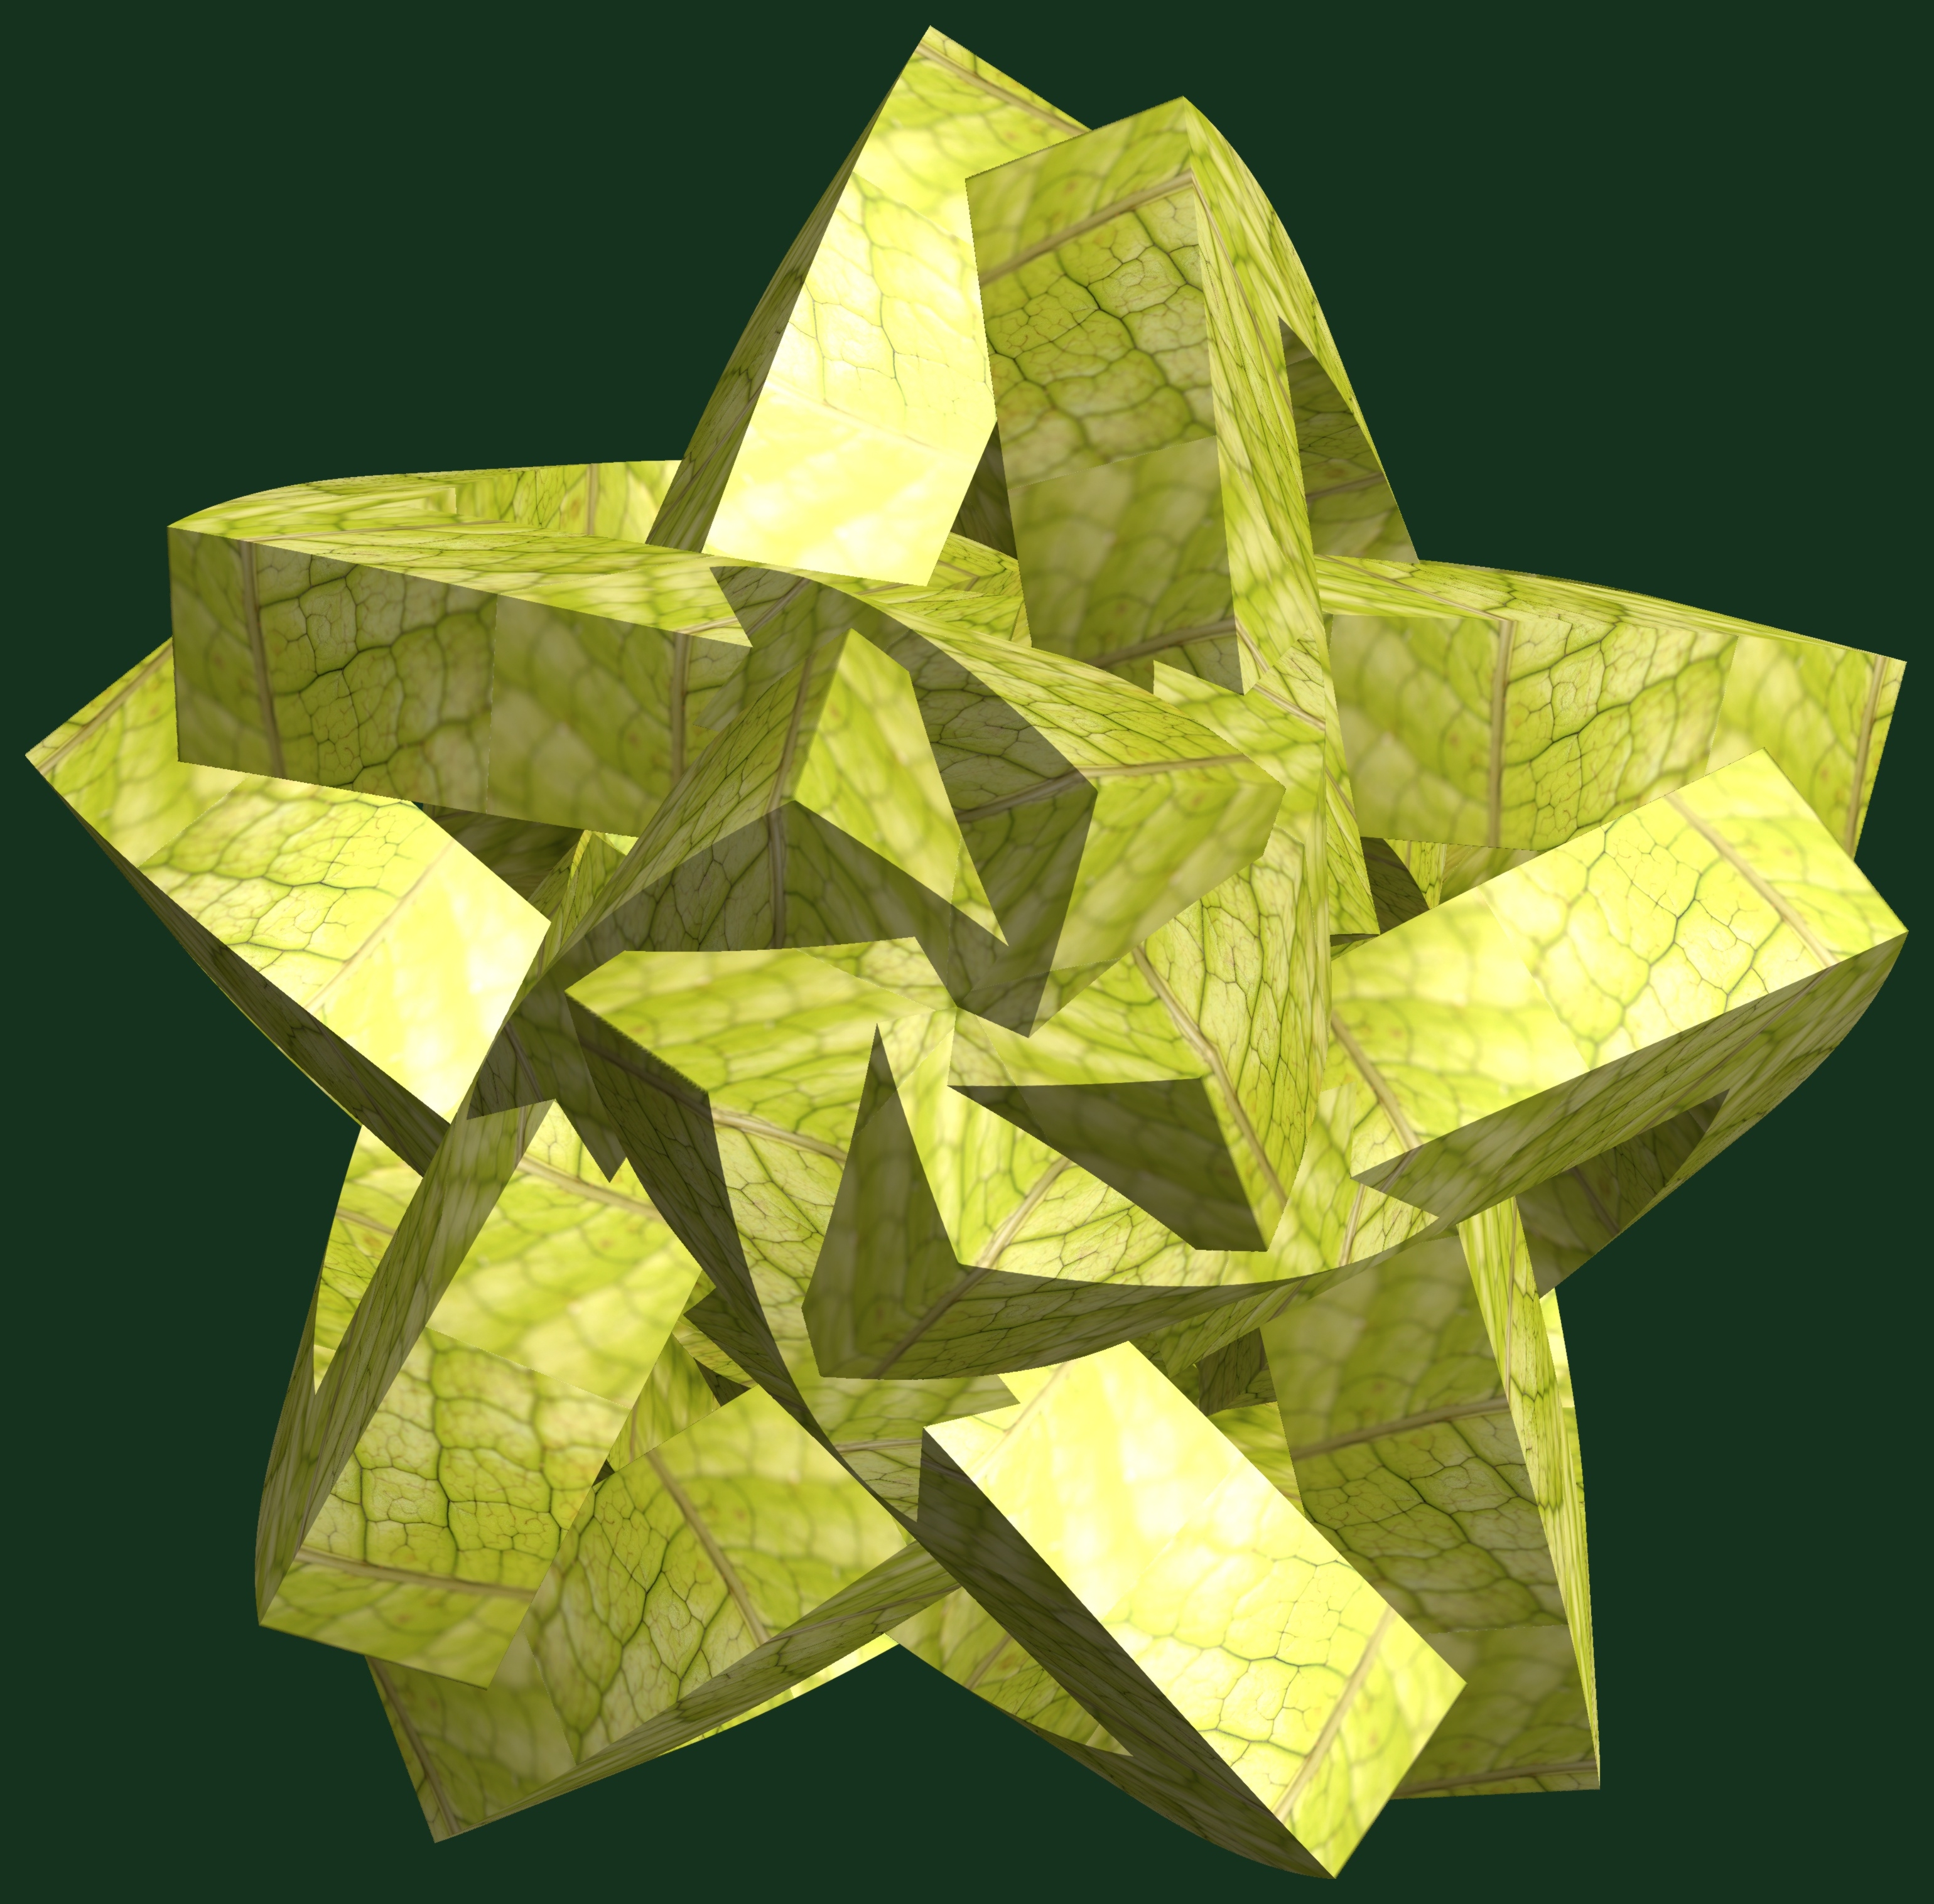
abstract, structure, texture, leaf, pattern, green, geometry, yellow, paper, sculpture, art, design, symmetry, 3d, graphic, shape, torus, mathematica, cg, parametricplot3d, code, program, algorithm, mapping, geometricsculpture, origami, art paper, origami paper